Culture of Belgium

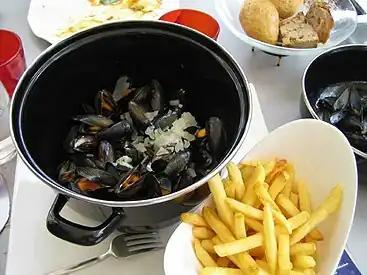
"Moules-frites" or "mosselen met friet" is a representative dish of Belgium.

Examples of Belgian architecture include the Romanesque Collegiate Church of St. Gertrude in Nivelles (1046) and the Cathedral of Our Lady in Tournai, the Gothic 15th-century Cathedral of Our Lady in Antwerp and the Baroque Grand-Place/Grote Markt (main square) in Brussels. Mosan style is typical of the architecture within the Prince-Bishopric of Liège.